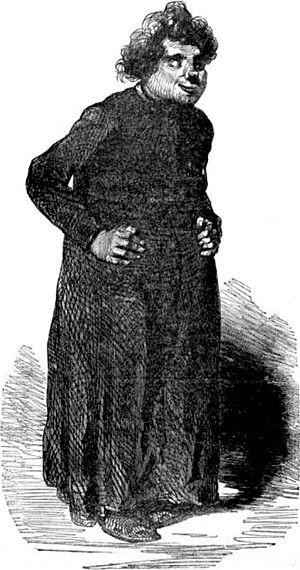
Le Cimetière de Prague est le sixième roman du sémioticien et écrivain Umberto Eco, publié le 29 octobre 2010 aux éditions Bompiani. La traduction française, signée Jean-Noël Schifano, est parue chez Grasset en mars 2011.